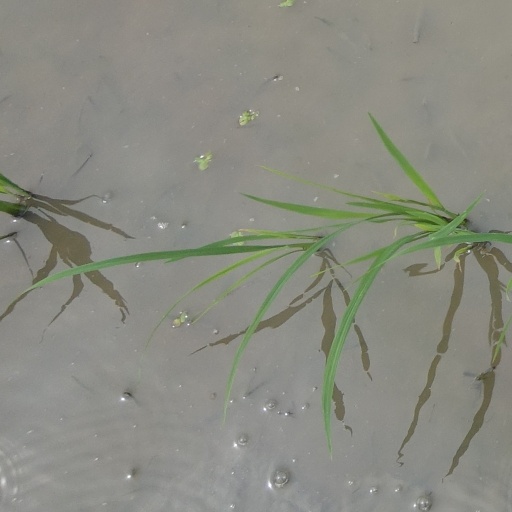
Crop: rice